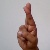
The image shows a hand gesture representing the letter 'R' in Indian Sign Language.